Henry Meade Doremus

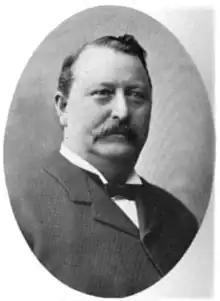

Henry Meade Doremus (May 23, 1851 – January 16, 1921) was the Republican Mayor of Newark, New Jersey, from January 1, 1903, to January 1, 1907.